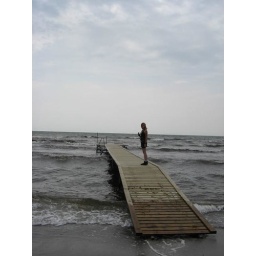
beach in denmark - bike trip stop